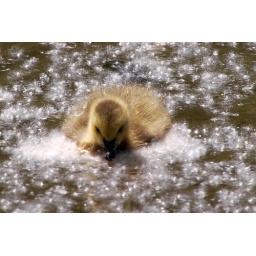
Geese swimming in the Schuykill river behind Lloyd hall. The air and water were filled with &amp;quot;wishy&amp;quot; (dandelion-like) floatings.